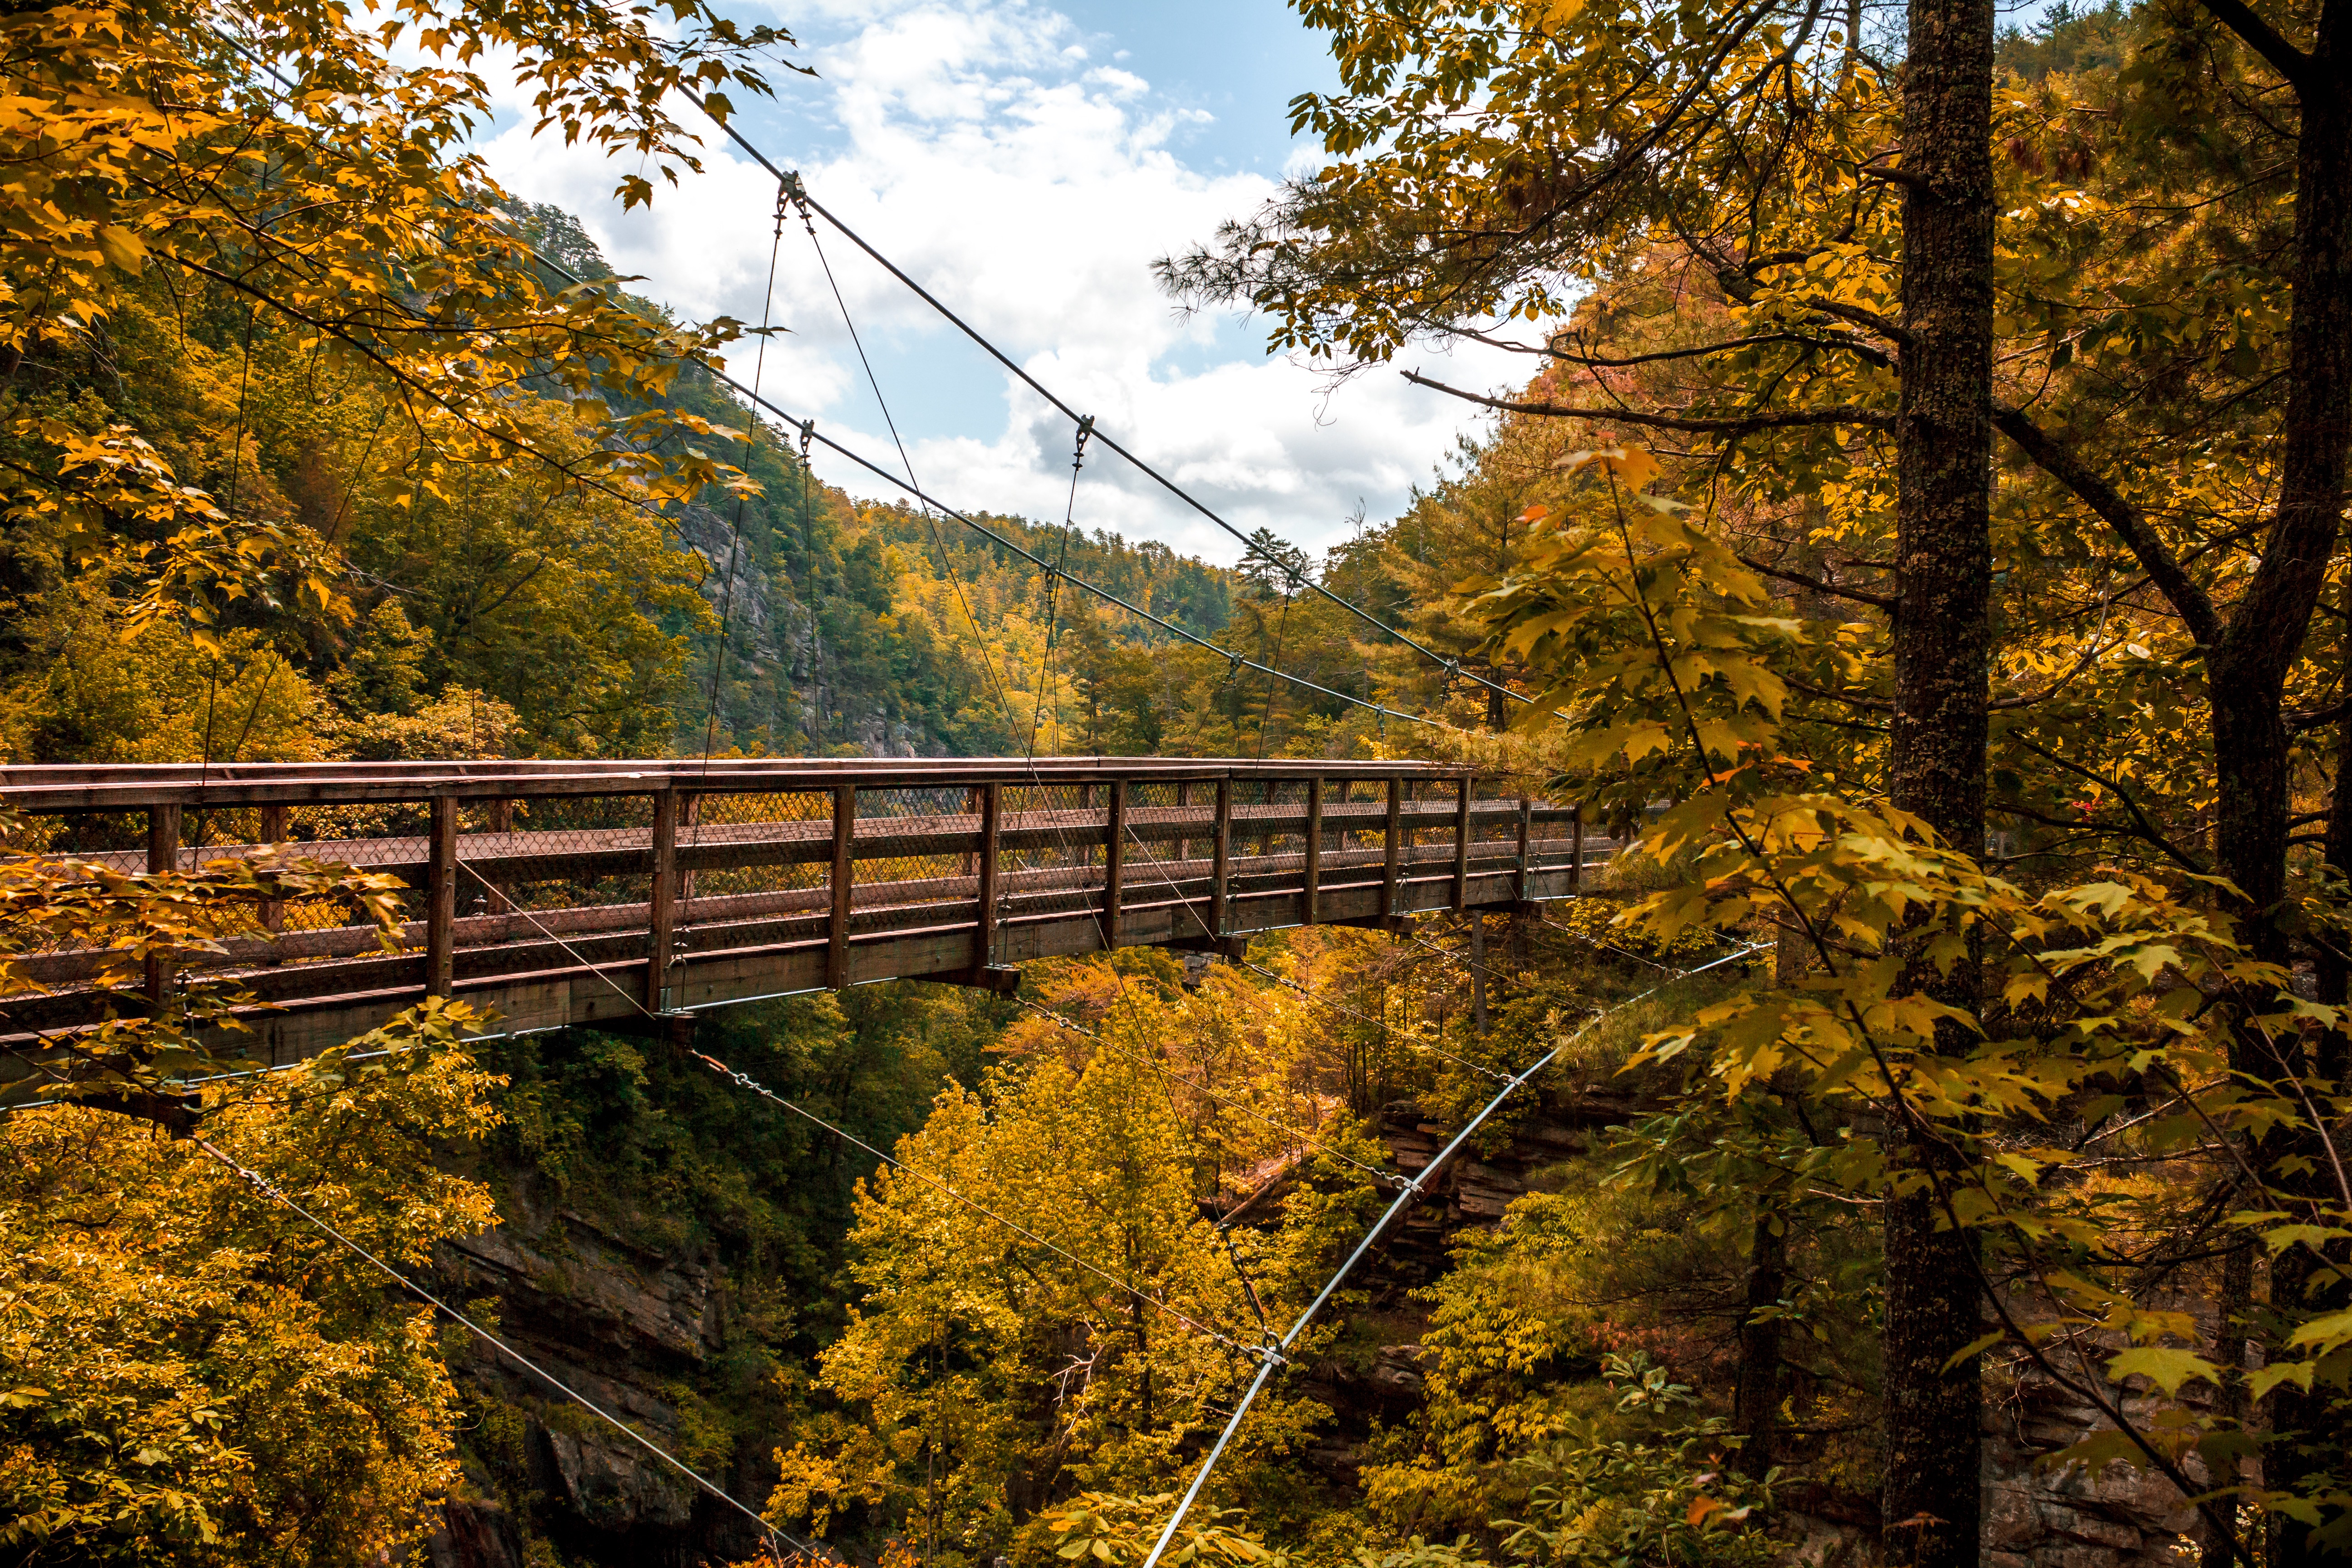
landscape, tree, nature, forest, wilderness, track, bridge, sunlight, morning, leaf, reflection, autumn, season, woodland, habitat, natural environment, woody plant